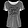
Label: T - shirt / top